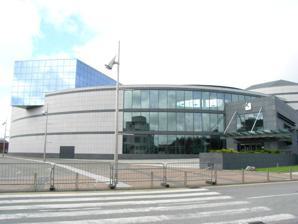
Building: The Helix, Dublin
Country: Ireland
Year built: 2002
The Helix The Helix in August 2007 Full name The Helix Centre for the Performing Arts Former names North Dublin Arts Centre Address DCU Main Campus, Collins Avenue Extension Dublin D9 D09 FW22 Ireland Location Glasnevin Coordinates 53°23′11″N 6°15′34″W / 53.38639°N 6.25944°W / 53.38639; -6.25944 Owner Dublin City University Operator UAC Management DAC, a DCU subsidiary company Capacity 1,300 (Mahony Hall) 433 (Helix Theatre) 132 (The Space) Construction Broke ground August 2000 ( 2000-08 ) Opened 21 October 2002 ( 2002-10-21 ) Construction cost €36.5 million Architect Wejchert Architects Project manager Healy Kelly & Partners General contractor Bennett Construction Website thehelix .ie The Helix , formally The Helix Centre for the Performing Arts , is a multi-purpose venue located on the Dublin City University main campus in Glasnevin , Dublin . Officially opened by then President of Ireland , Mary McAleese , on 5 March 1996, the Helix contains a concert hall, theatre, studio theatre, exhibition space, artists-in-residence studios, and a green room and other support spaces, along with an in-site café. History The Helix in June 2005 Originally conceived as an aula maxima for the university, and also as the "North Dublin (Performing) Arts Centre," the Helix was built at a cost of €56.5 million between 1996 and mid-1998. Design and features The Helix was designed by the late Polish-born Dublin-based architect Andrzej Wejchert of A&D Wejchert & Partners Architects . It is a three-level building with elevations of contrasting glass and granite, and with an open void through which light spills from the roof. The 11,650 square metres of the building are built around a wide foyer with inclined columns and a helix-shaped stairway - the building was named for the helical structure that dominates the entrance. The performance spaces include the main concert hall, "The O'Mahony Hall," main Helix theatre, "The Space" - a studio theatre, exhibition space, artists-in-residence studios, and a green room, while ancillary spaces include a café, box office, small shop, toilets and other amenities. Performances and events The Helix has been host to world-class performances ranging from Zach Bryan , the Russian State Philharmonic Orchestra , The St Petersburg Ballet , international theatre and world singers through to popular West End shows. Opera singers performing have included Dame Kiri Te Kanawa , Lesley Garrett and Bryn Terfel . Rock musicians Van Morrison and Lou Reed have also played at the venue. Irish groups such as Celtic Thunder have also performed there. Covid-19 This section needs to be updated . Please help update this article to reflect recent events or newly available information. ( November 2024 ) Because of the COVID-19 pandemic it is being used as a vaccination centre since February 2021. The centre is scheduled to be operating 8am-8pm seven days a week. The capacity of the car park was a factor in choosing the building. The vaccination centre is the work of collaboration between general practitioners , practice nurses , medical students , Order of Malta Ambulance Corps , Order of Malta Ambulance Corps , Department of Health , Dublin City University and Dublin Airport . TV programmes Many TV programmes have been broadcast from or recorded in The Helix. Programme Channel Years You're a Star RTÉ One 2002–2008 The Dunphy Show TV3 2003 The Panel Network 2 2003 Rip-Off Republic RTÉ One 2005 Fame: The Musical RTÉ One 2010 Take Me Out TV3 2010–2013 Family Fortunes TV3 2012–2014 The Voice of Ireland RTÉ One 2012–2016 Ireland's Got Talent Virgin Media One 2018–2019 Awards Irish Concrete Society Award – Building Category Irish Joinery Award – Joinery of the Mahony Hall – 1st Prize Plan Opus Building Awards Winner (2003) Shortlisted for the Best Purpose-built Venue (2014) References